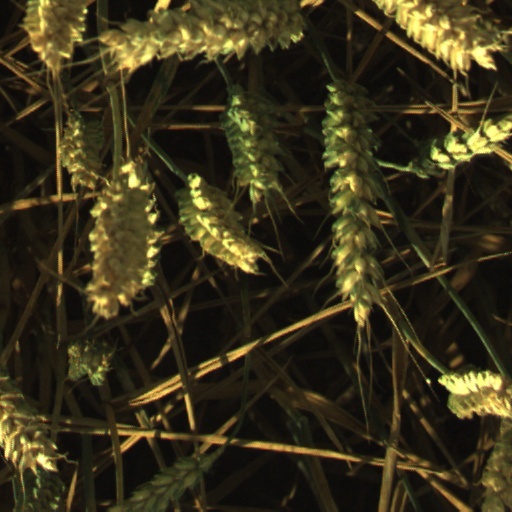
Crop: wheat